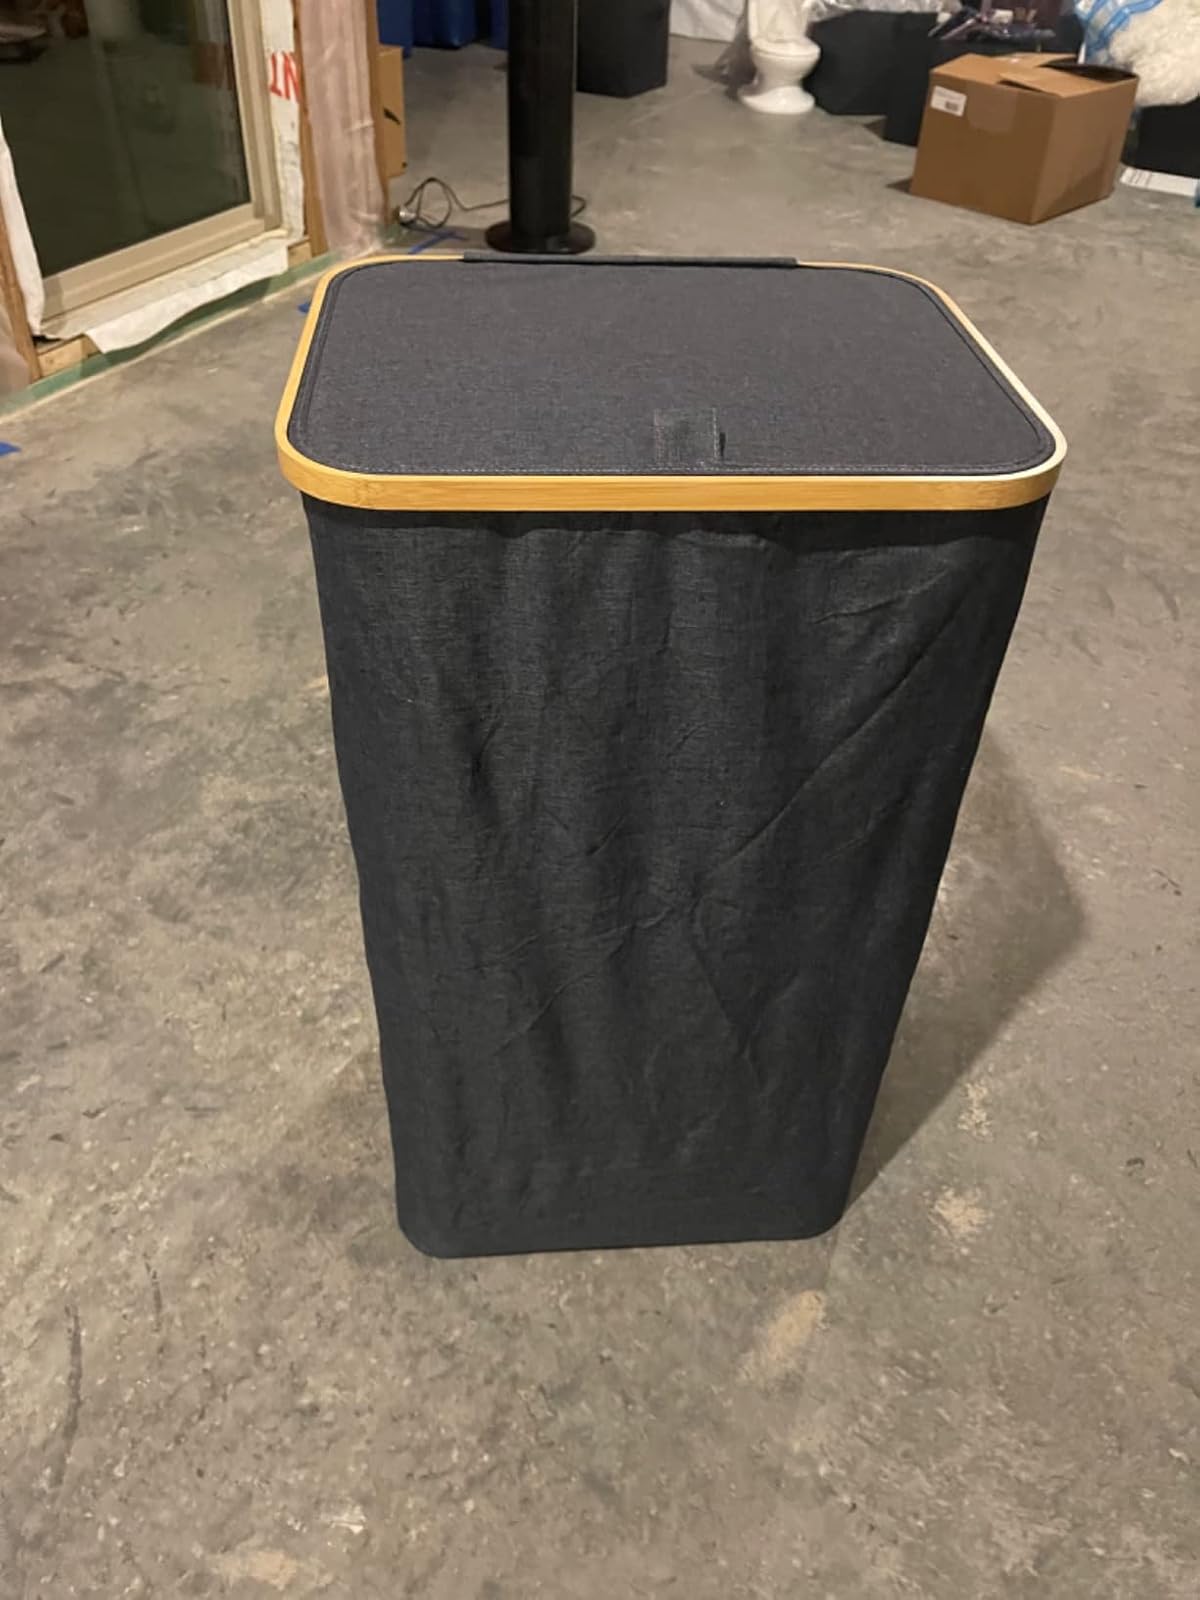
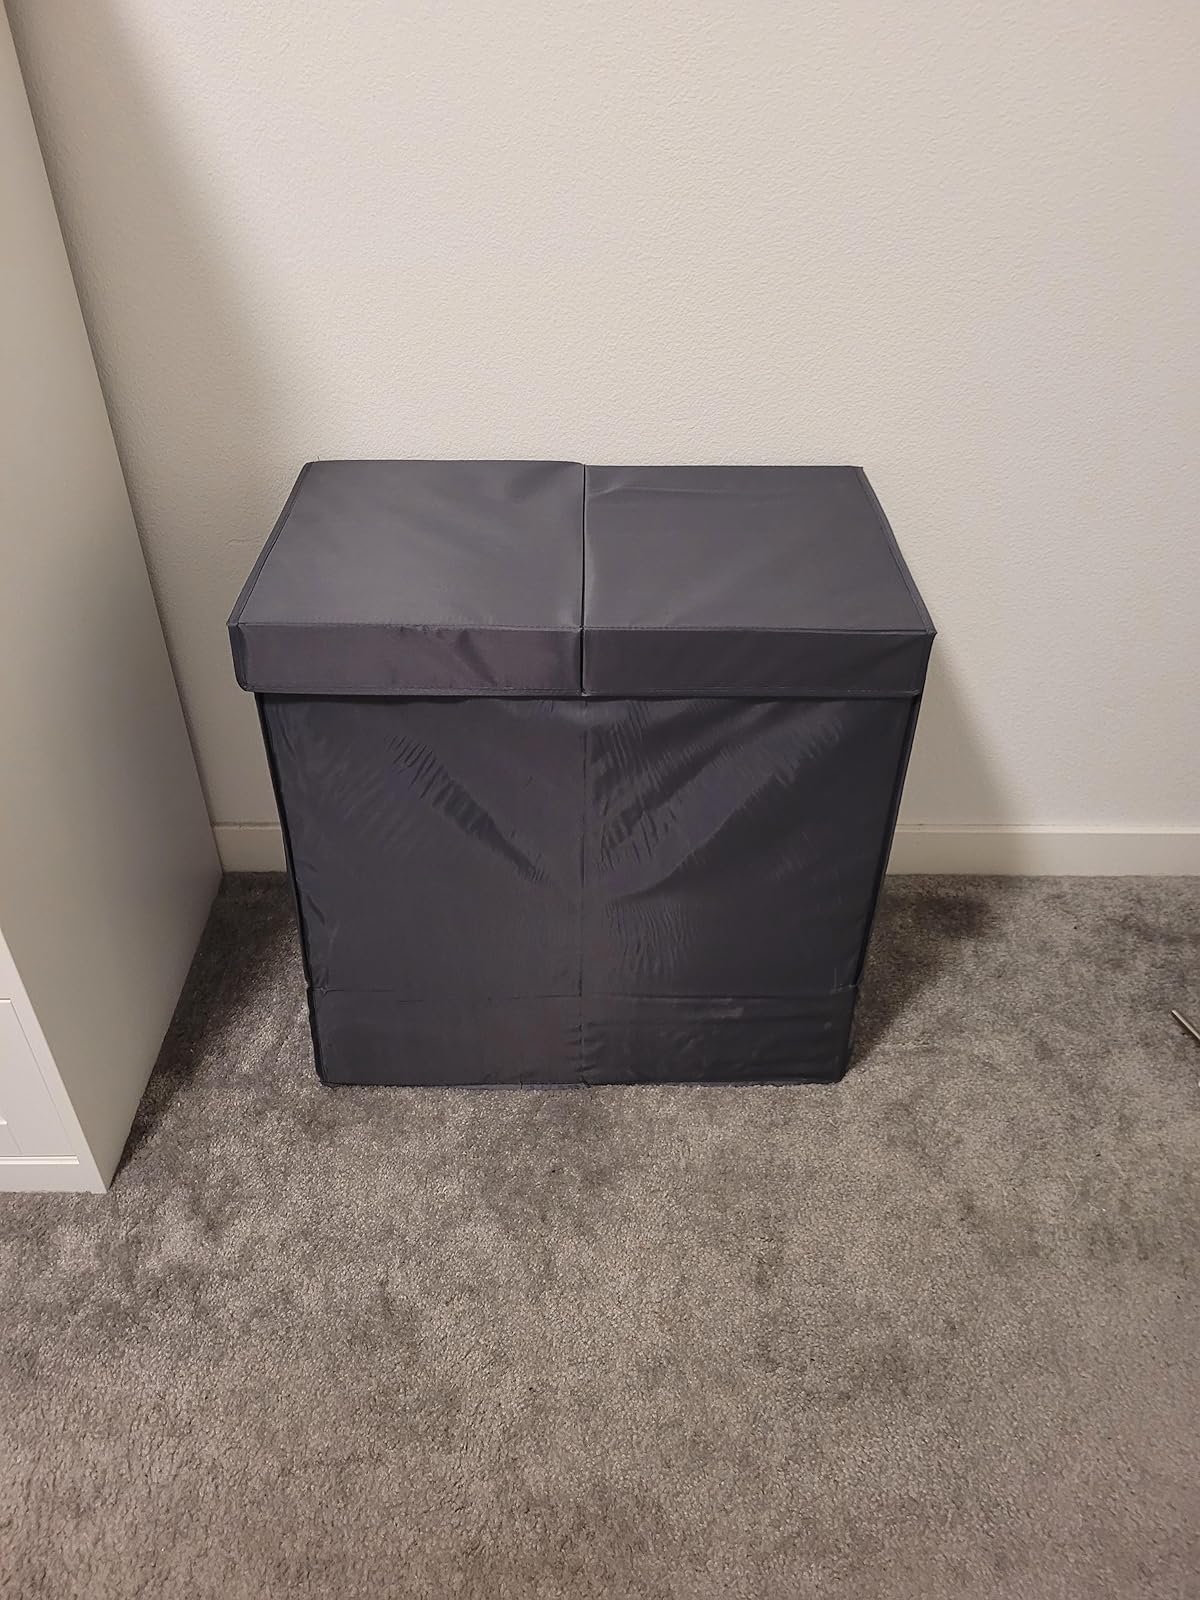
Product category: items_hamper
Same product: no